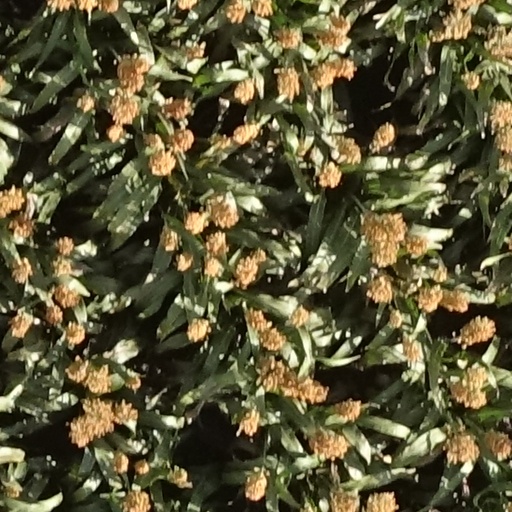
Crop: sorghum